Conventional landing gear

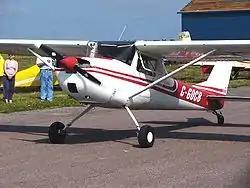
A Cessna 150 converted to taildragger configuration by installation of an aftermarket modification kit

Conventional landing gear, or tailwheel-type landing gear, is an aircraft undercarriage consisting of two main wheels forward of the center of gravity and a small wheel or skid to support the tail. The term taildragger is also used.